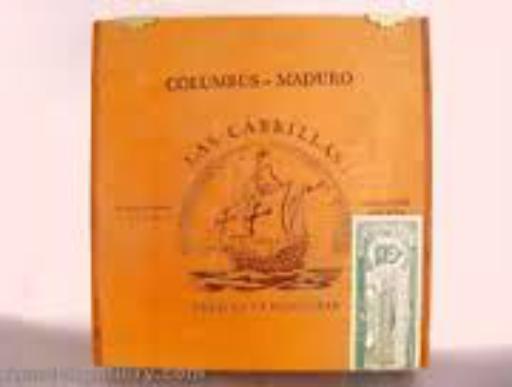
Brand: Las Cabrillas
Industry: Necessities